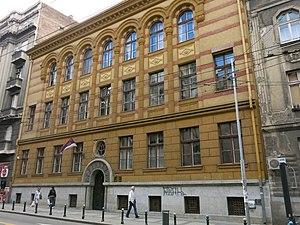
Cet article recense les monuments culturels du district de la Ville de Belgrade en Serbie.
Les monuments culturels protégés constituent une catégorie de monuments de Serbie inscrits sur une liste de monuments bénéficiant de la protection de l'État. Il s'agit d'une troisième catégorie de monuments protégés classés, par leur importance, après les monuments culturels d'importance exceptionnelle et les monuments culturels de grande importance.
Le bâtiment de l'Académie de commerce est situé à Belgrade, la capitale de la Serbie, dans la municipalité urbaine de Stari grad. Construit en 1926, il est inscrit sur la liste des biens culturels de la Ville de Belgrade.